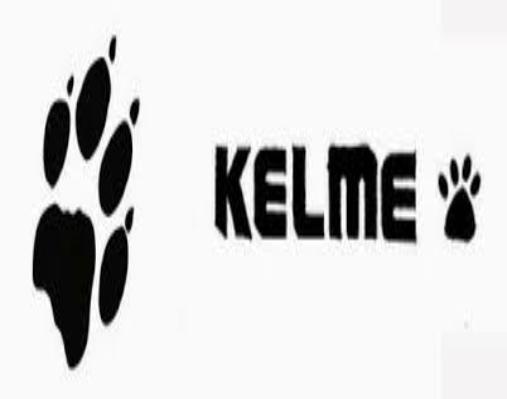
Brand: Kelme
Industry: Sports